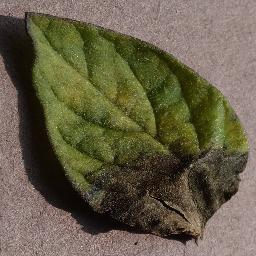
Label: Tomato___Late_blight